Capel Manor College

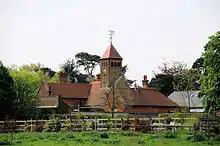
Capel Manor stable block. The weather vane depicts a Clydesdale horse.

Capel Manor College is a special environmental college located in Enfield, Greater London. The College has five campuses across the capital, Crystal Palace Park, Enfield, Gunnersbury Park, Mottingham and Regent's Park. It has a body of over 3,000 students. Peter Brammall is the current Principal of the College.